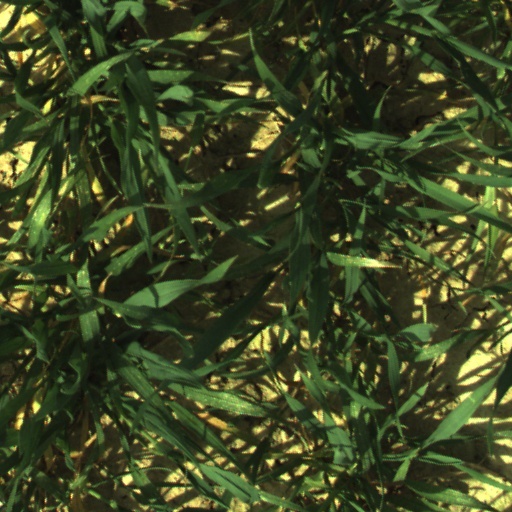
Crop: wheat